Lucien Zins

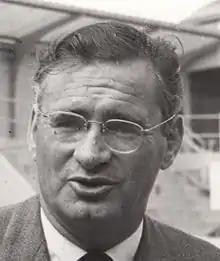
Lucien Zins

Lucien Zins (14 September 1922 – 13 December 2002) was a French swimmer. He competed at the 1948 Summer Olympics and the 1952 Summer Olympics.